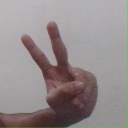
अक्षर: ऐ